Melancton Smith (admiral)

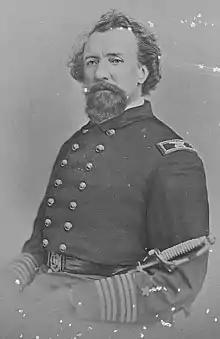

Melancton Smith (May 24, 1810 – July 19, 1893) was a United States Navy officer who served during the Seminole Wars and the American Civil War.